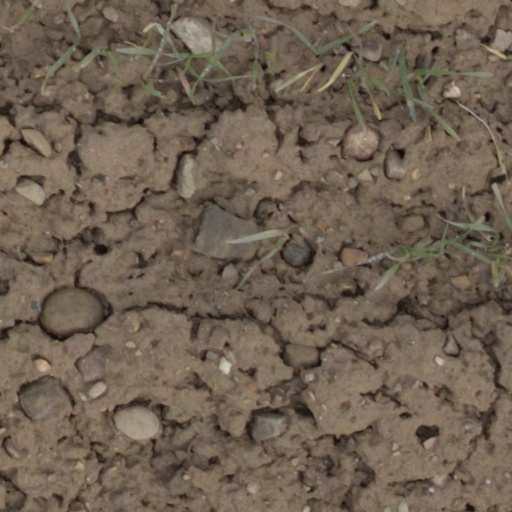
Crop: wheat